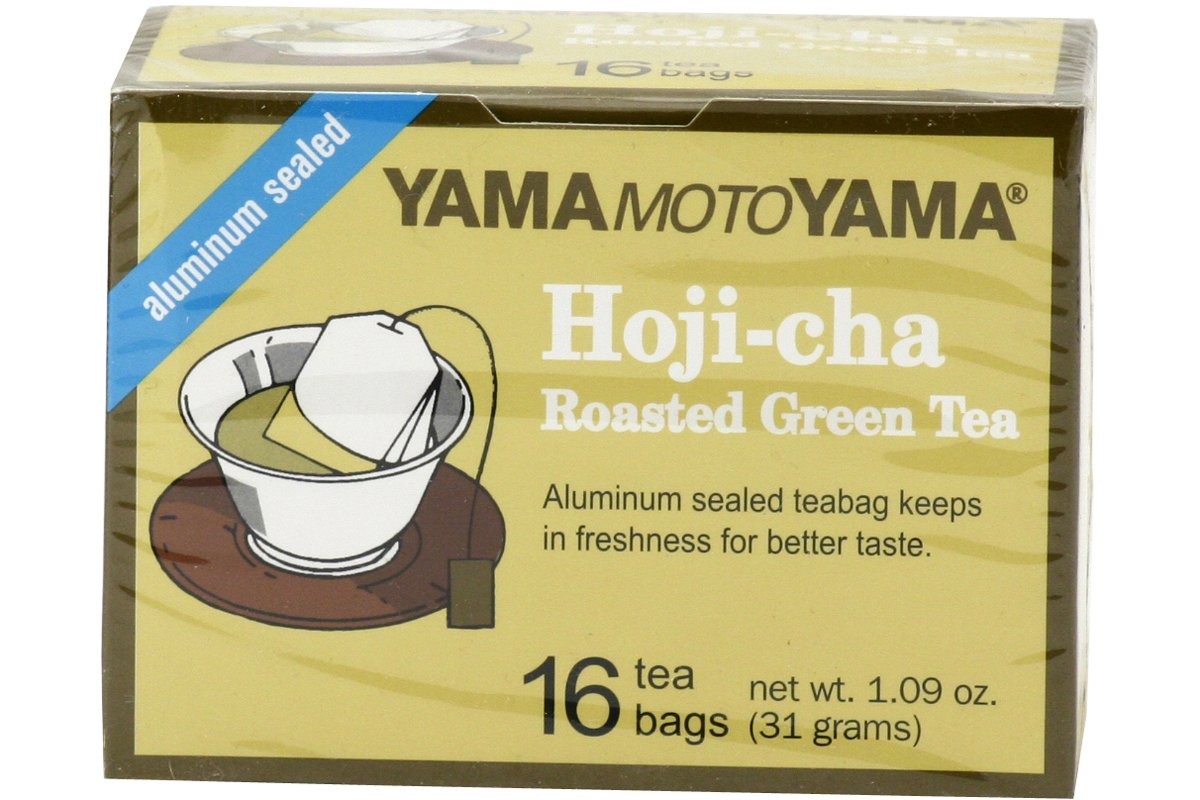
Item Name: Yamamotoyama Houji Cha Tea (16 Count), 1.09 Ounces
Bullet Point 1: Support Local Market
Bullet Point 2: Roasted green tea, aluminum sealed teabag keeps in freshness for better taste
Bullet Point 3: All natural
Bullet Point 4: 16 bags per box
Bullet Point 5: Enjoy!
Product Description: Yama Moto Yama Hojicha Roasted Green Tea, 16 Count, 31 Gram
Value: 16.0
Unit: Count

Price: 3.22